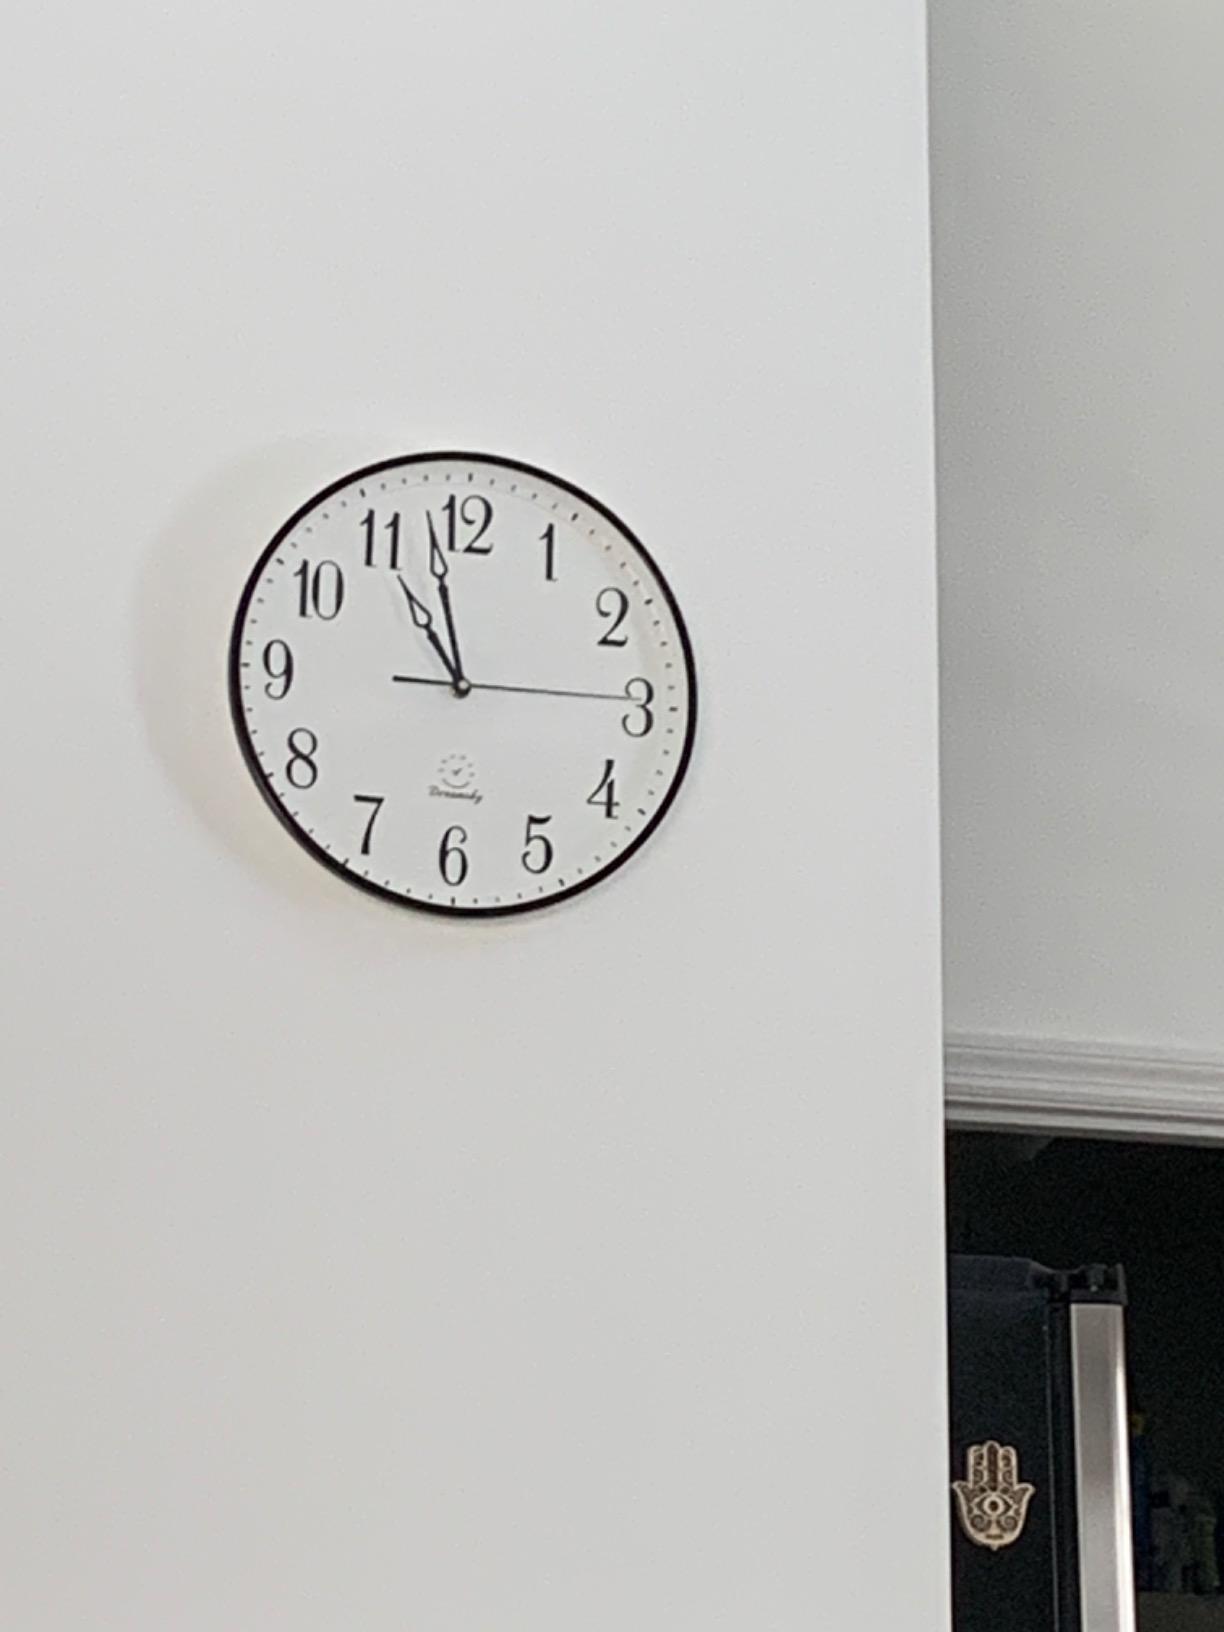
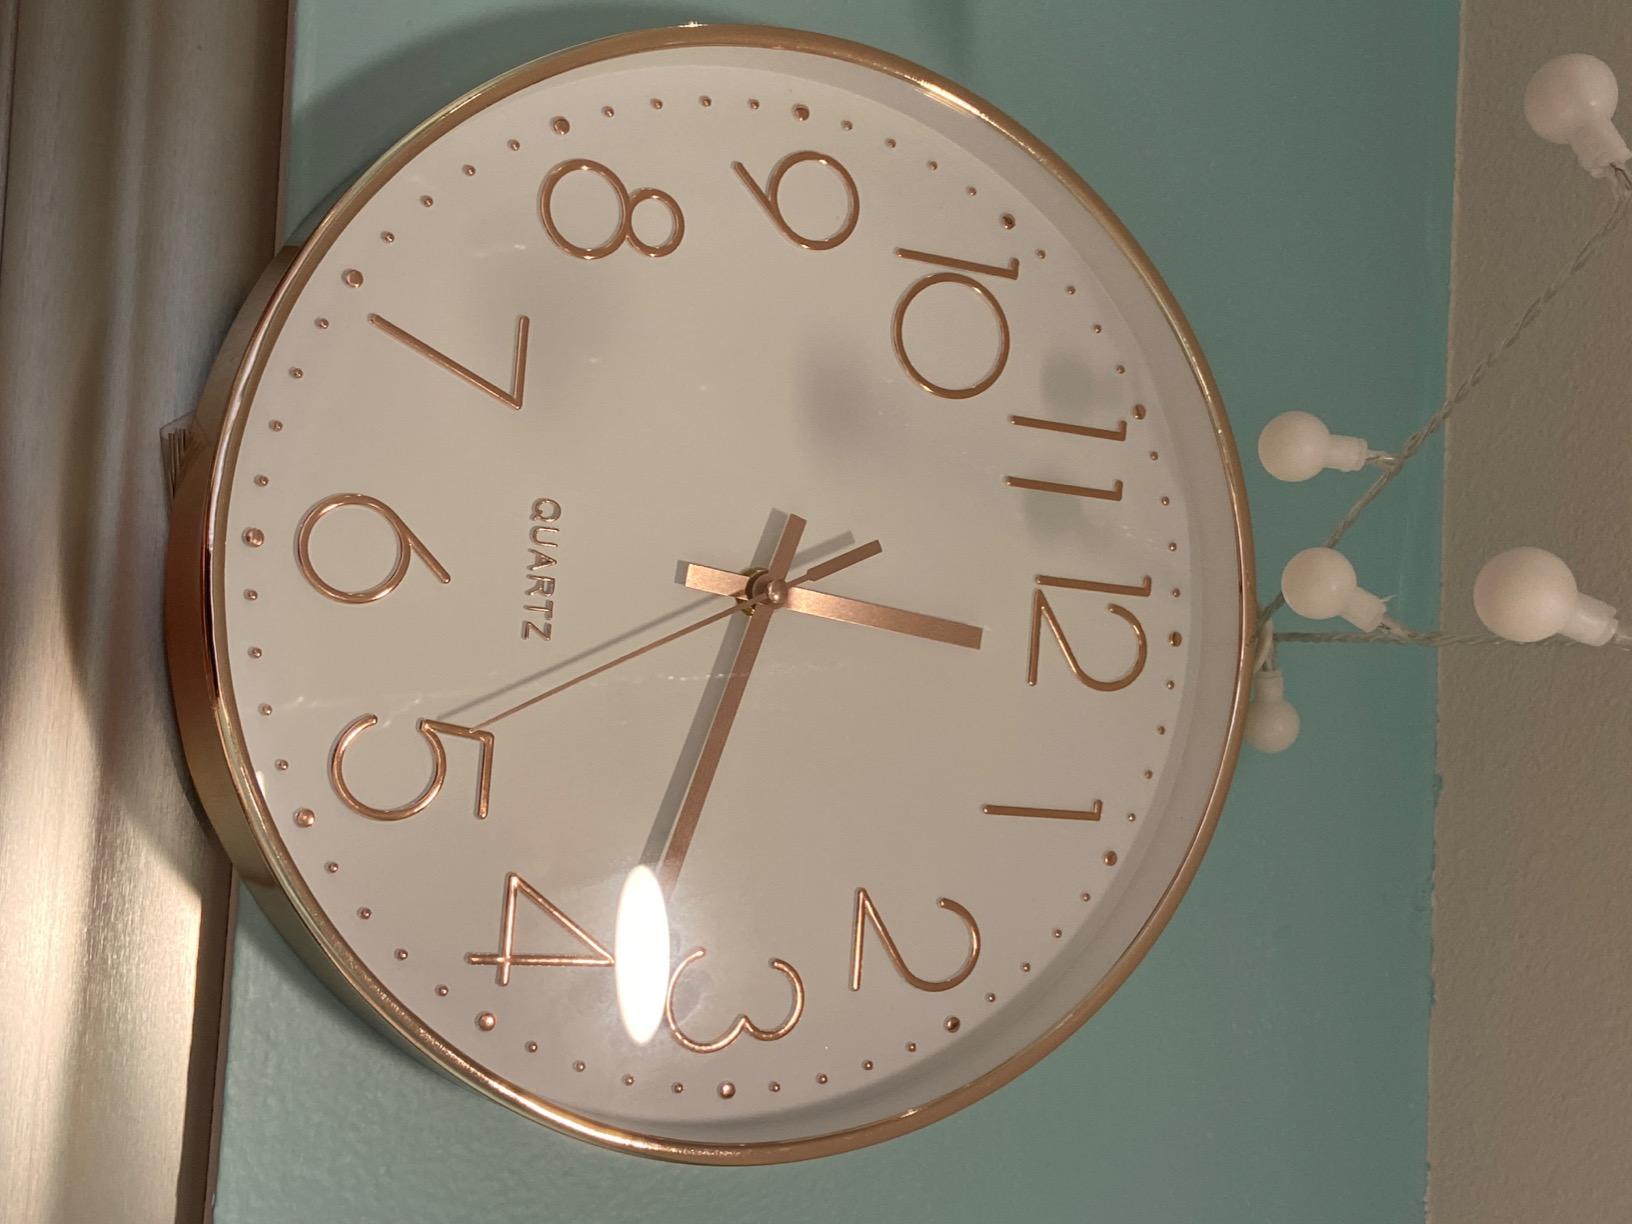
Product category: clock
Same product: no